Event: Nepal Earthquake
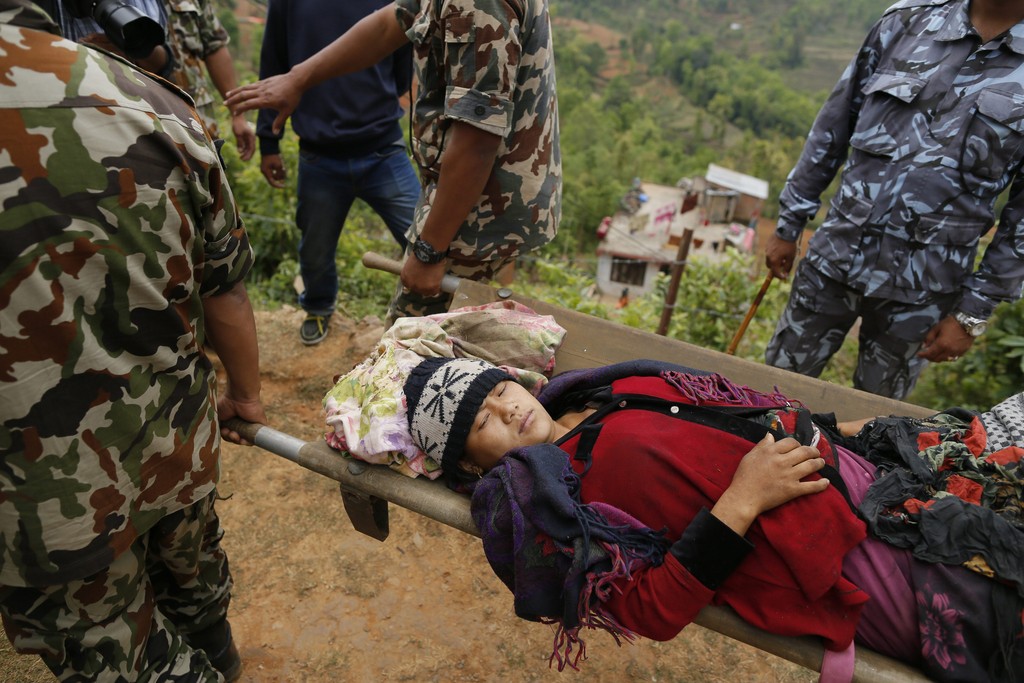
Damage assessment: no_damage